The Unbearable Lightness of Inspector Fan

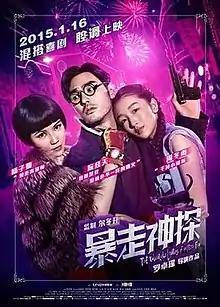

The Unbearable Lightness of Inspector Fan, also known as Shanghai Noir, is a 2015 comedy action romance suspense film directed by Clara Law. The film is a Chinese-Hong Kong co-production.